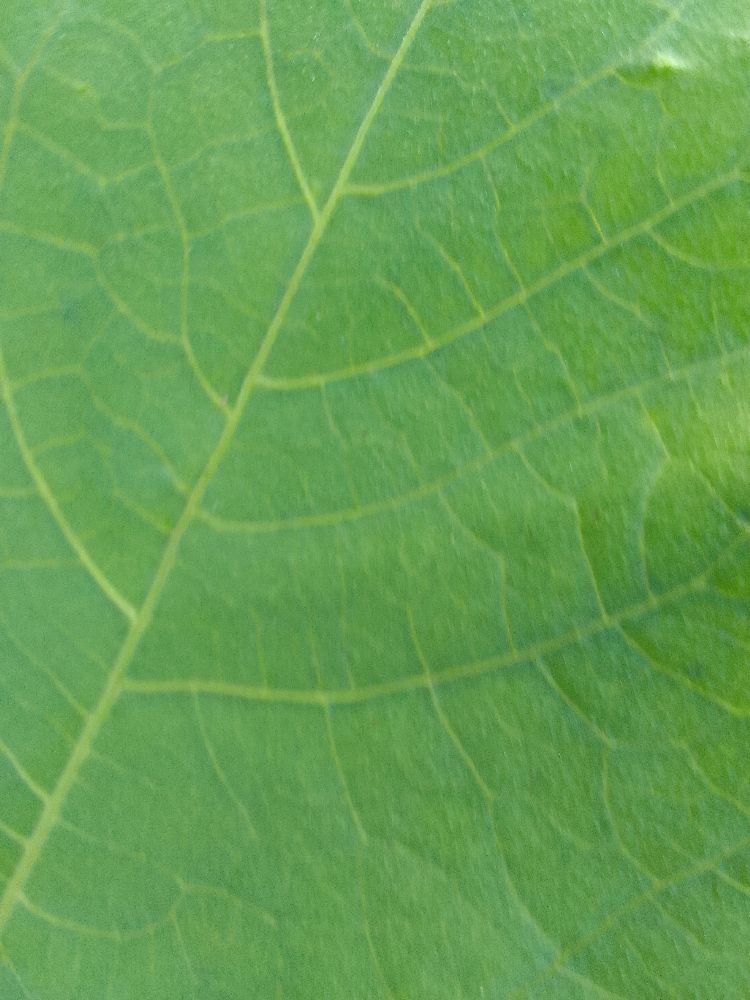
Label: healthy